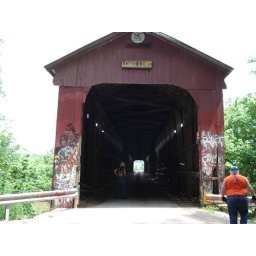
This covered bridge in on Williams Dam Road, why they were mad at Williams and his road I don't know.